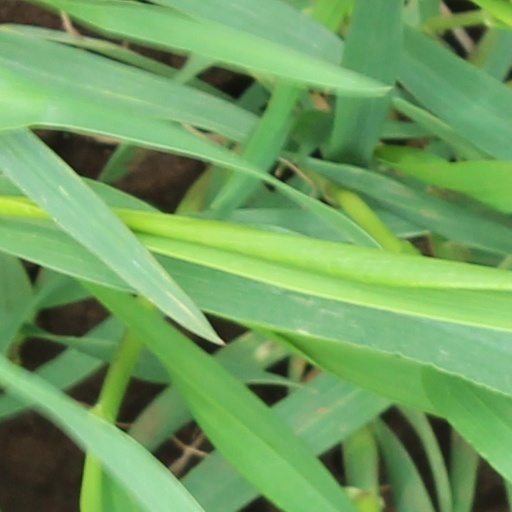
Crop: wheat